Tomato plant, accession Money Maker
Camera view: vertical (180 deg); turntable rotation: 270 degrees
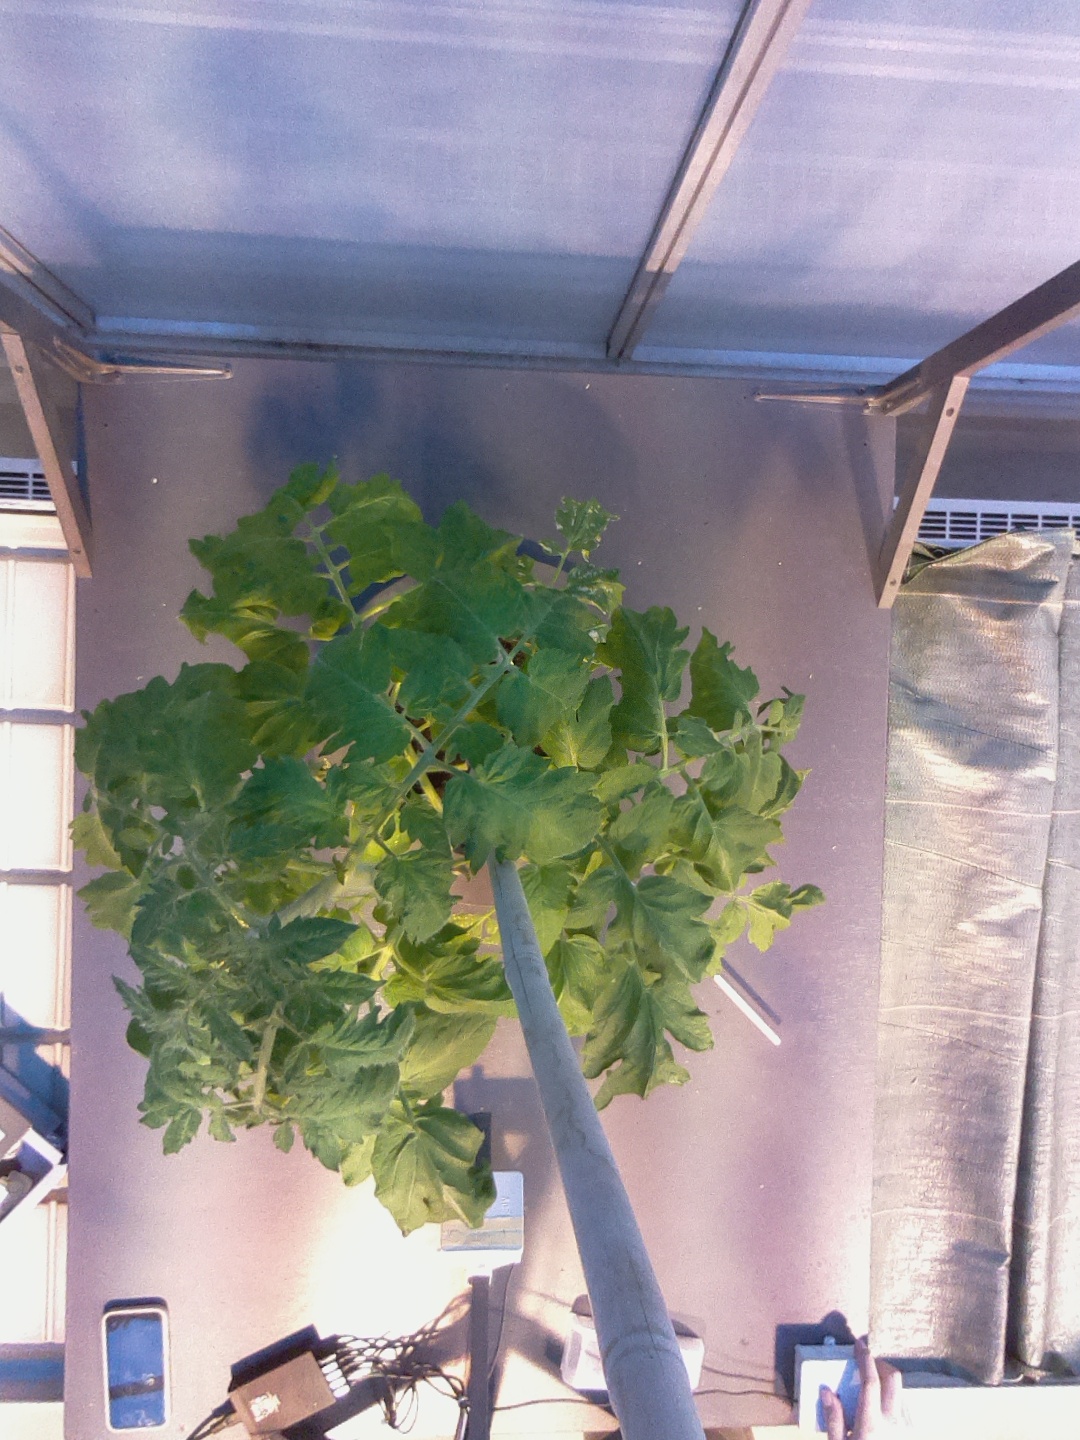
BBCH growth stage 65: Full flowering, 50%-60% of flowers open, first petals falling